Wilhelm Haverkamp

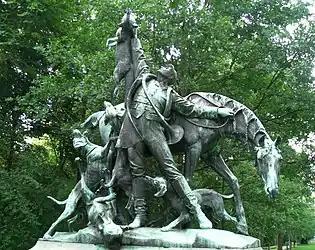
Imperial Fox Hunt

He was named a Professor at the Museum in 1903, succeeding Ludwig Manzel, who had been promoted. His best known students include , , Renée Sintenis, and . In 1909, he was awarded another gold medal at the Große Münchener Kunstausstellung, and received a second one in Berlin in 1913. That same year, he was named a member of the Prussian State Art Commission. In 1916, he became a full member of the Prussian Academy. He retired from all of his positions in 1924.